13 East Street

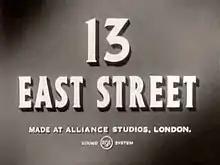

13 East Street is a 1952 British second feature ('B') crime thriller film directed by Robert S. Baker and starring Patrick Holt, Sandra Dorne and Sonia Holm. It was written by John Gilling, Carl Nystrom and Baker and produced by Tempean Films.